Francisco Cervelli

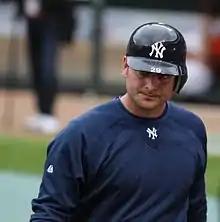
Cervelli with the Yankees

After starting the 2009 season in the minors, Cervelli was called up by the Yankees on May 5, 2009, when Jorge Posada was placed on the 15-day disabled list, though he was batting only .190, with a .266 on-base percentage and .310 slugging percentage at Trenton at the time of the call-up, and had not played in Class AAA. He made his first appearance of the season on May 7, after José Molina injured his quad. He recorded his first major league hit, a single, on May 8, against the Baltimore Orioles, while also catching starting pitcher CC Sabathia during a complete game shutout. Cervelli asserted himself as a reliable defensive catcher for the New York Yankees, and received praise from his teammates. Though Cervelli was sent to the Scranton/Wilkes-Barre Yankees of the Class AAA International League on July 8, 2009. when Molina was activated off of the disabled list, Yankees' manager Joe Girardi made clear that he was impressed with Cervelli's performance.